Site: brandenburg
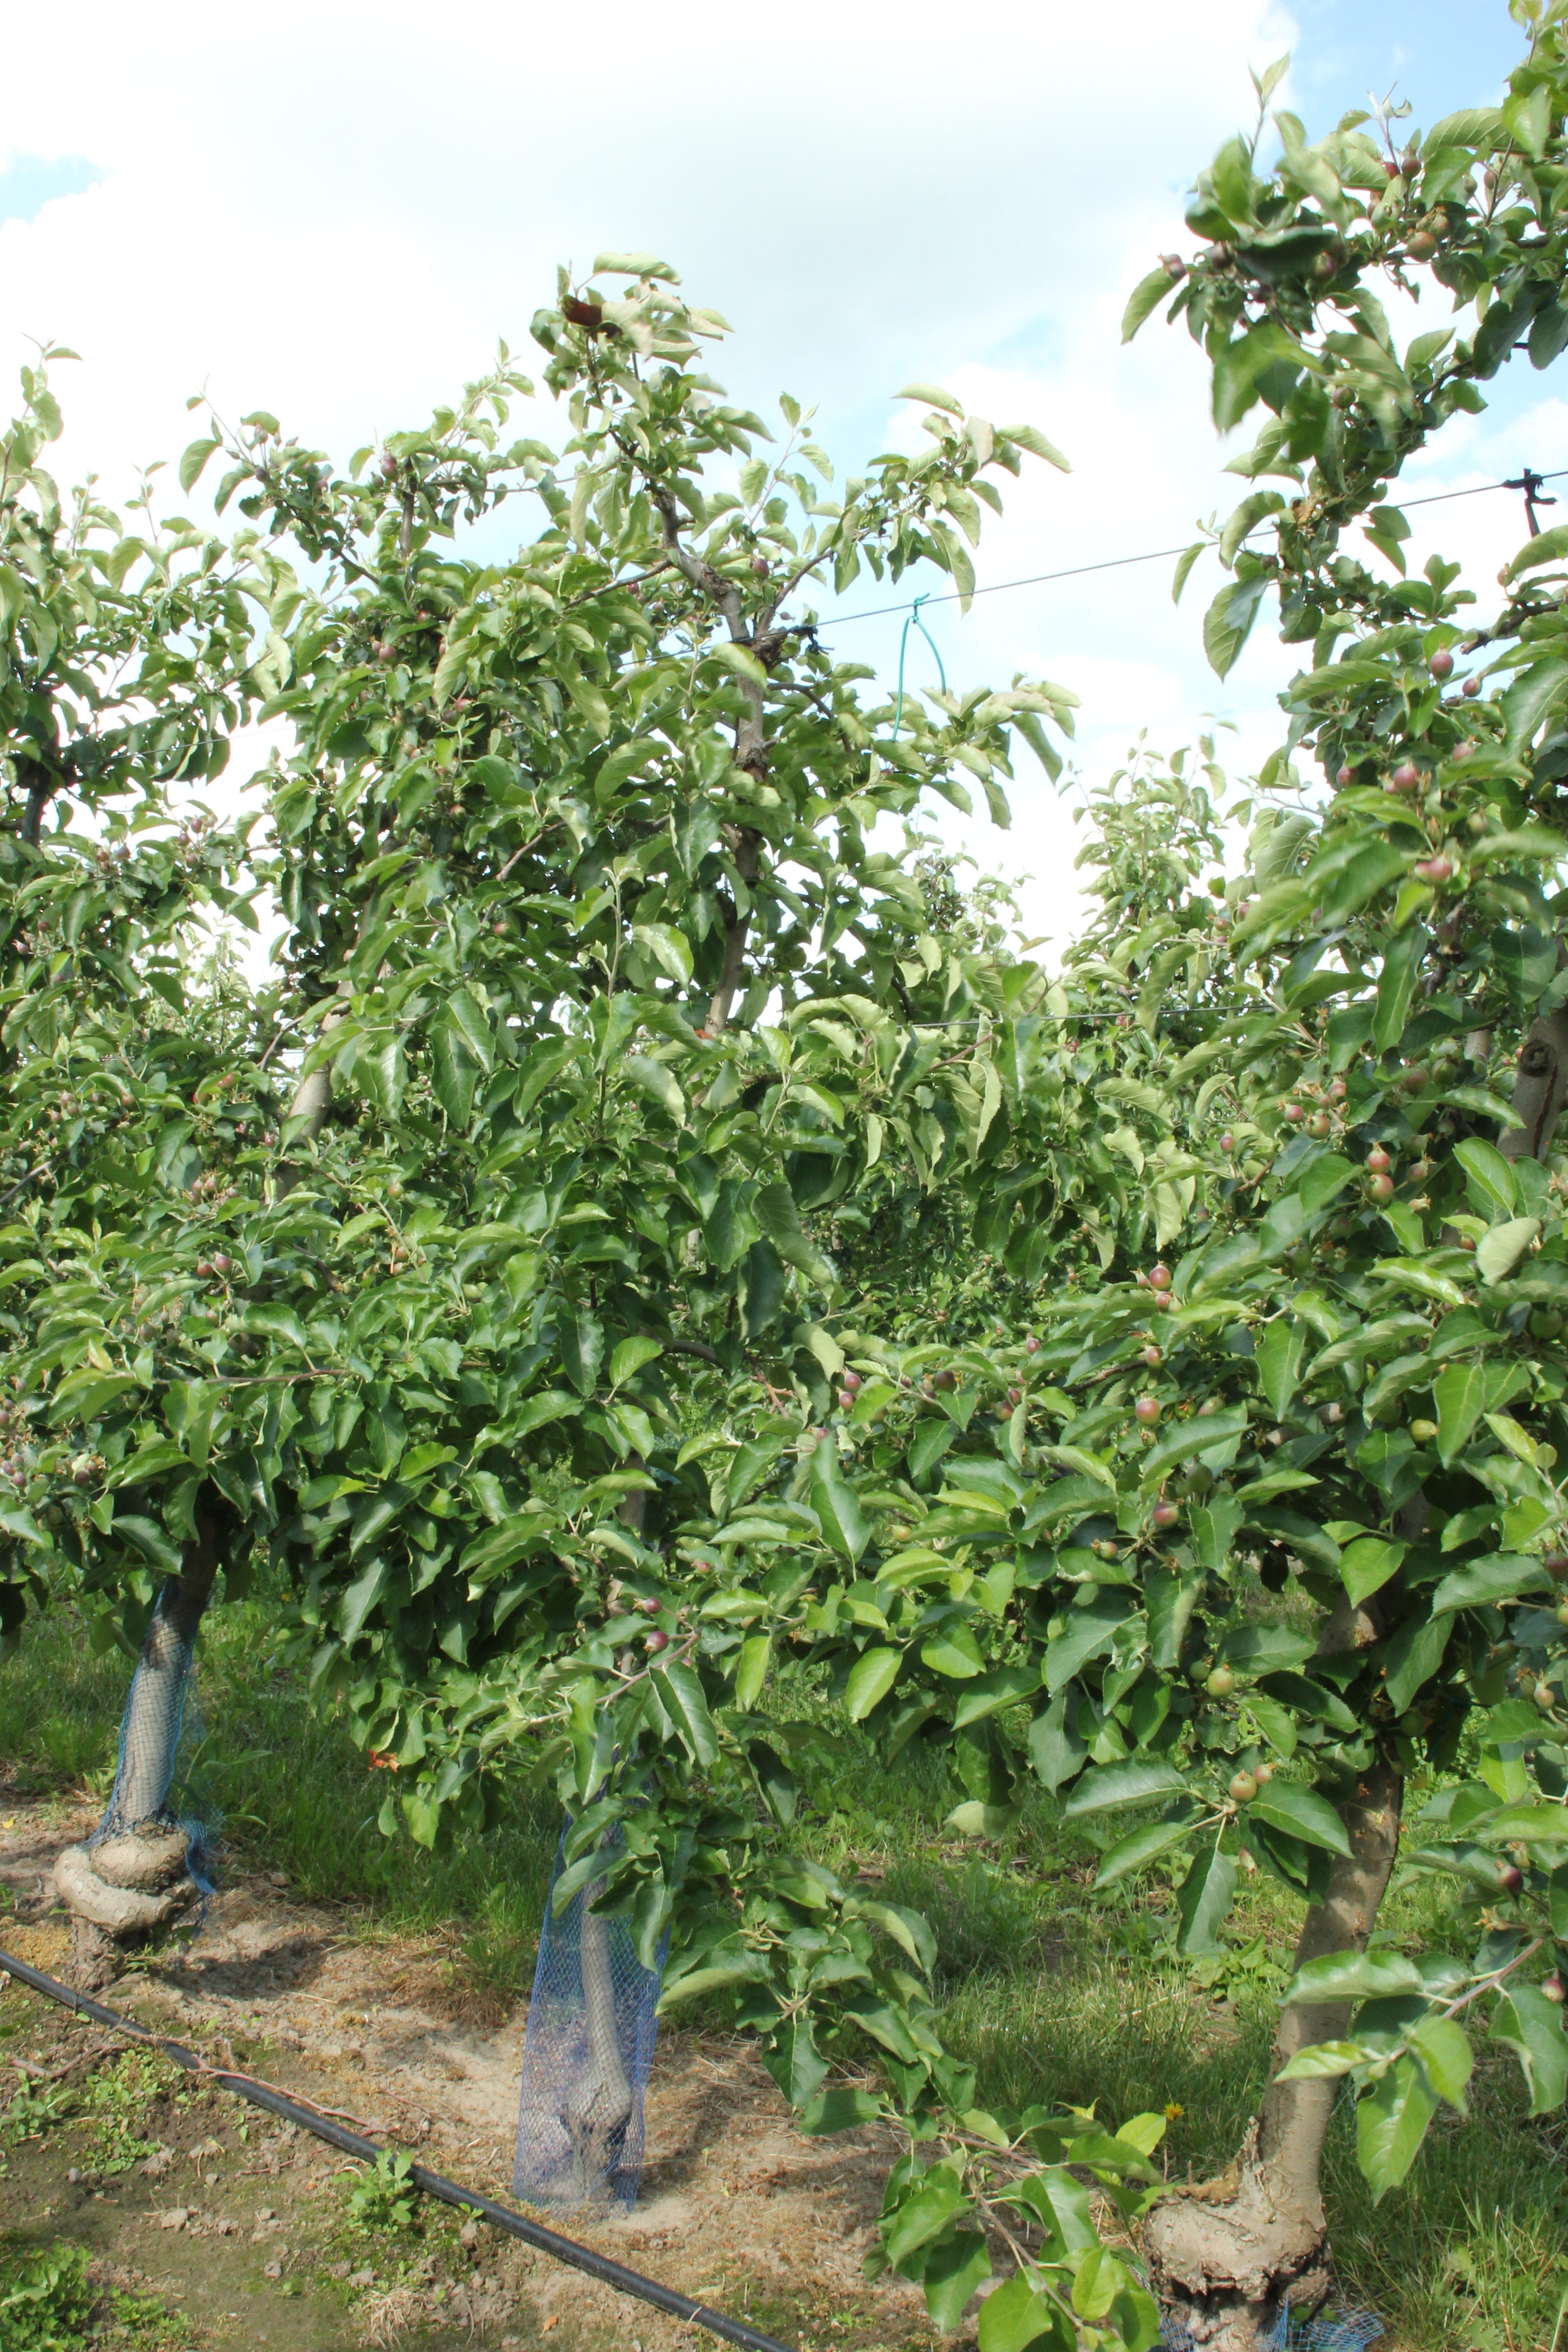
Growth stage (BBCH 72): Development of fruit